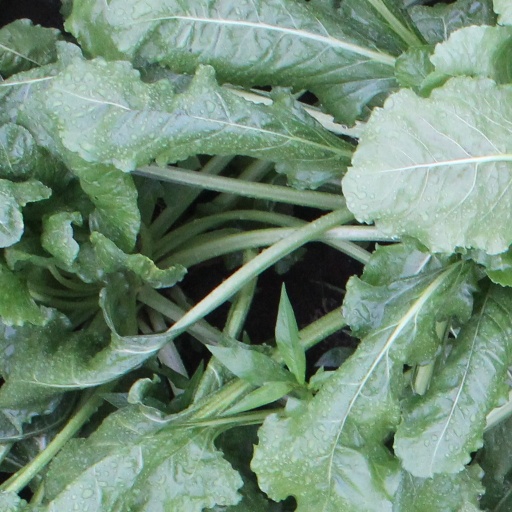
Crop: sugar beet